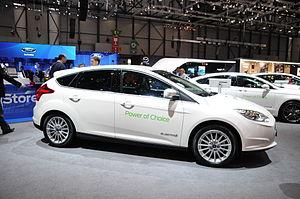
Salon international de l'automobile de Genève 2014